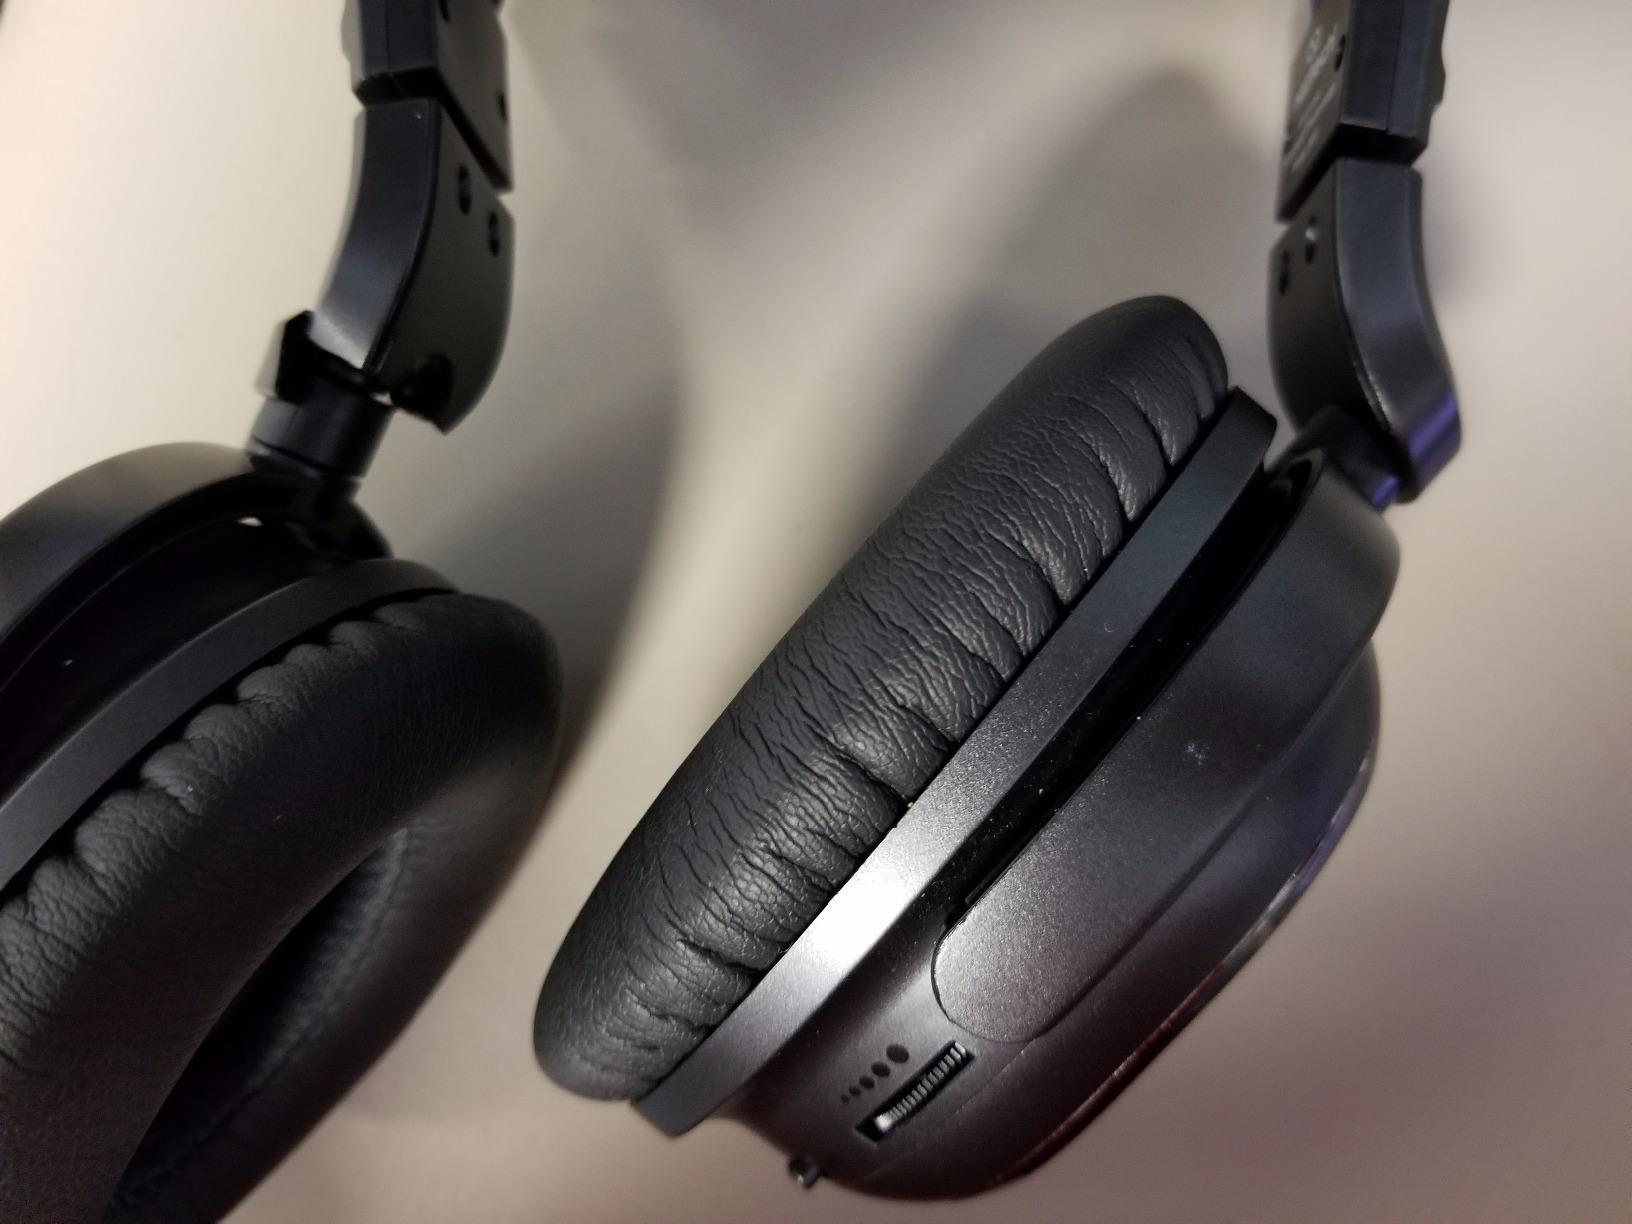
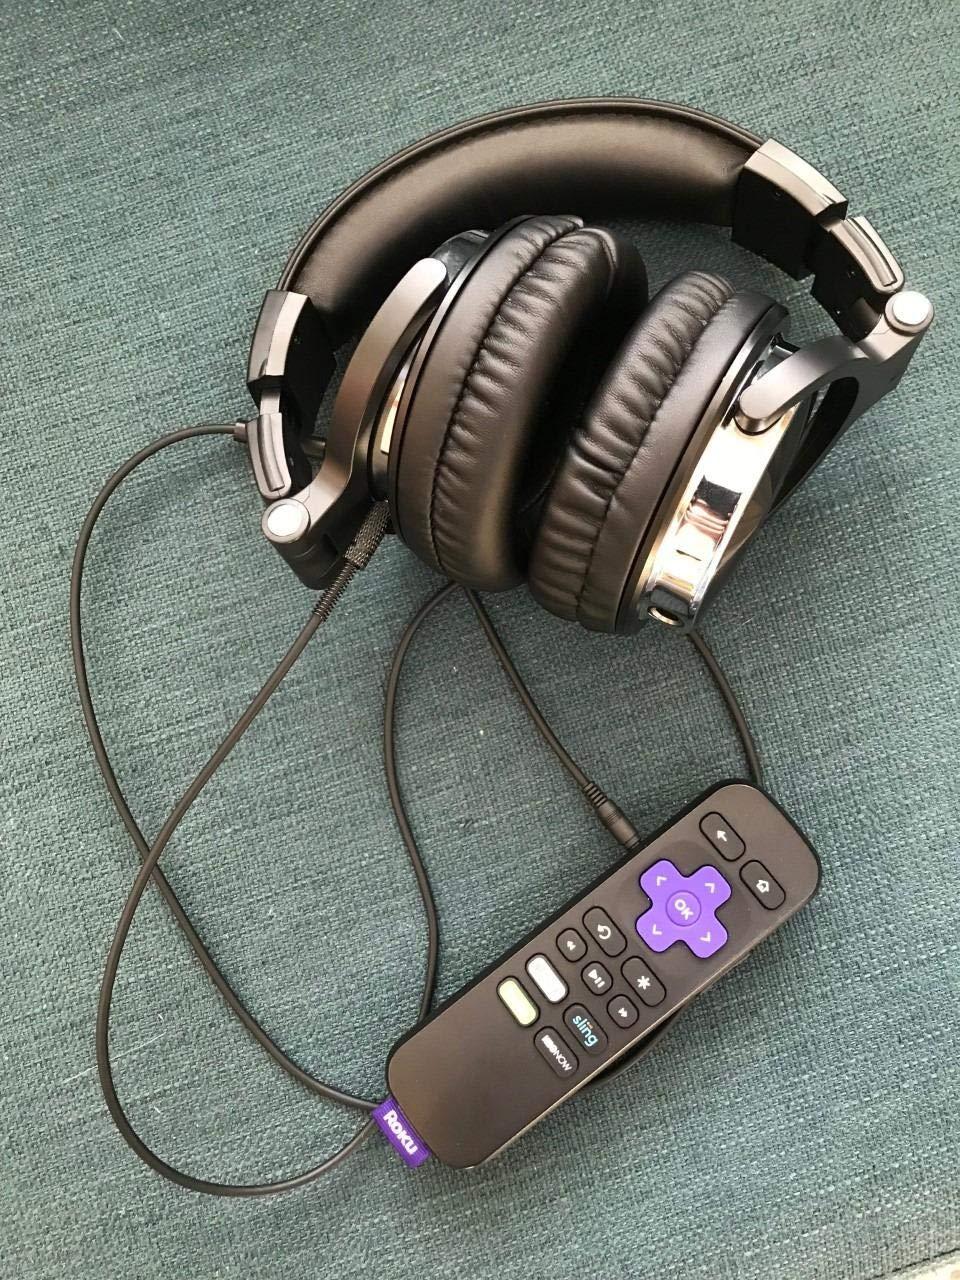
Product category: headphones
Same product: no